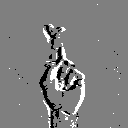
ASL letter: r